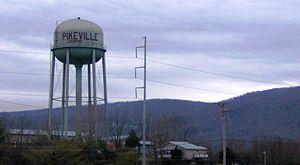
La ville américaine de Pikeville est le siège du comté de Bledsoe, dans l’État du Tennessee. Lors du recensement de 2010, sa population s’élevait à 1 608 habitants.